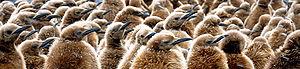
Manchots royaux (juvéniles) (Aptenodytes patagonicus), Gold Harbour, Géorgie du Sud
Le Manchot royal est une espèce d'oiseaux de la famille des Spheniscidae. C'est la deuxième plus grande espèce de manchots après le Manchot empereur, avec lequel il forme le genre Aptenodytes.